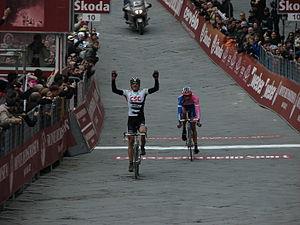
Les Strade Bianche, officiellement dénommée Strade Bianche-Eroica Pro, sont une course cycliste italienne créés en 2007, sous le nom de Monte Paschi Eroica. La compétition est une classique disputée le premier ou le deuxième samedi de mars, près de Sienne en Toscane. Environ 50 des 200 kilomètres de la course se déroulent sur des routes de terre, à l'image du Tro Bro Leon en France. En 2010, elle change de nom et devient la Monte Paschi Strade Bianche avant de devenir les Strade Bianche en 2012.